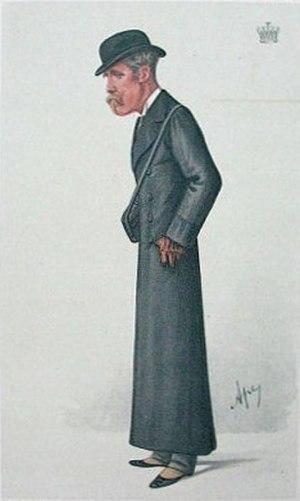
Francis Charles Granville Egerton, 3ᵉ comte d'Ellesmere VD, DL, JP, titré vicomte Brackley entre 1857 et 1862, est un pair, soldat et auteur britannique de la famille Egerton. Il possède plusieurs chevaux de course et de vastes domaines.